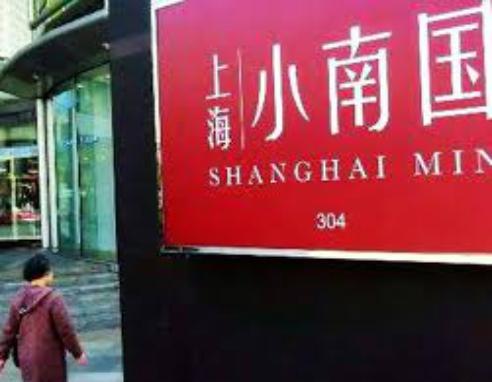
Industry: Food